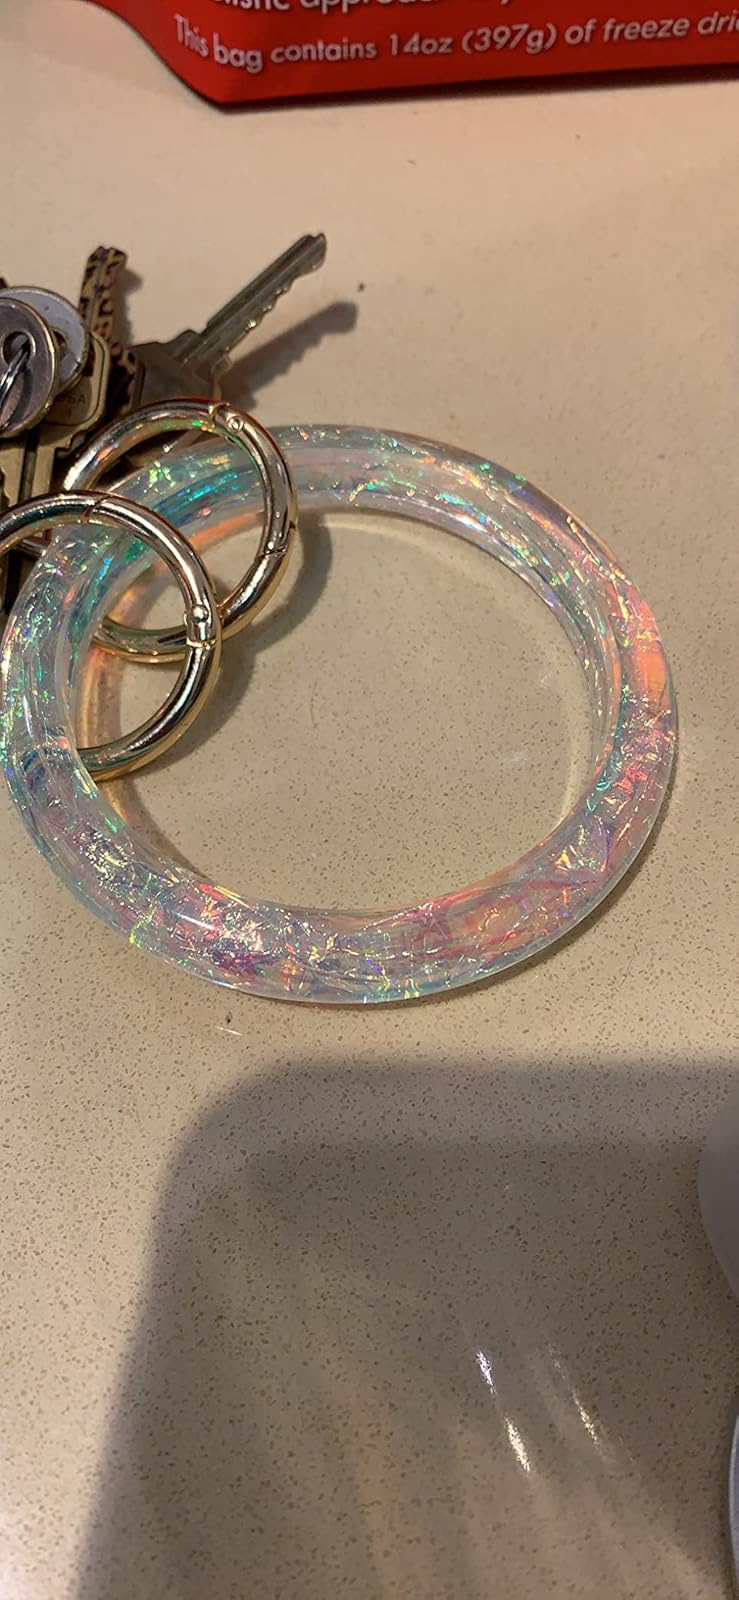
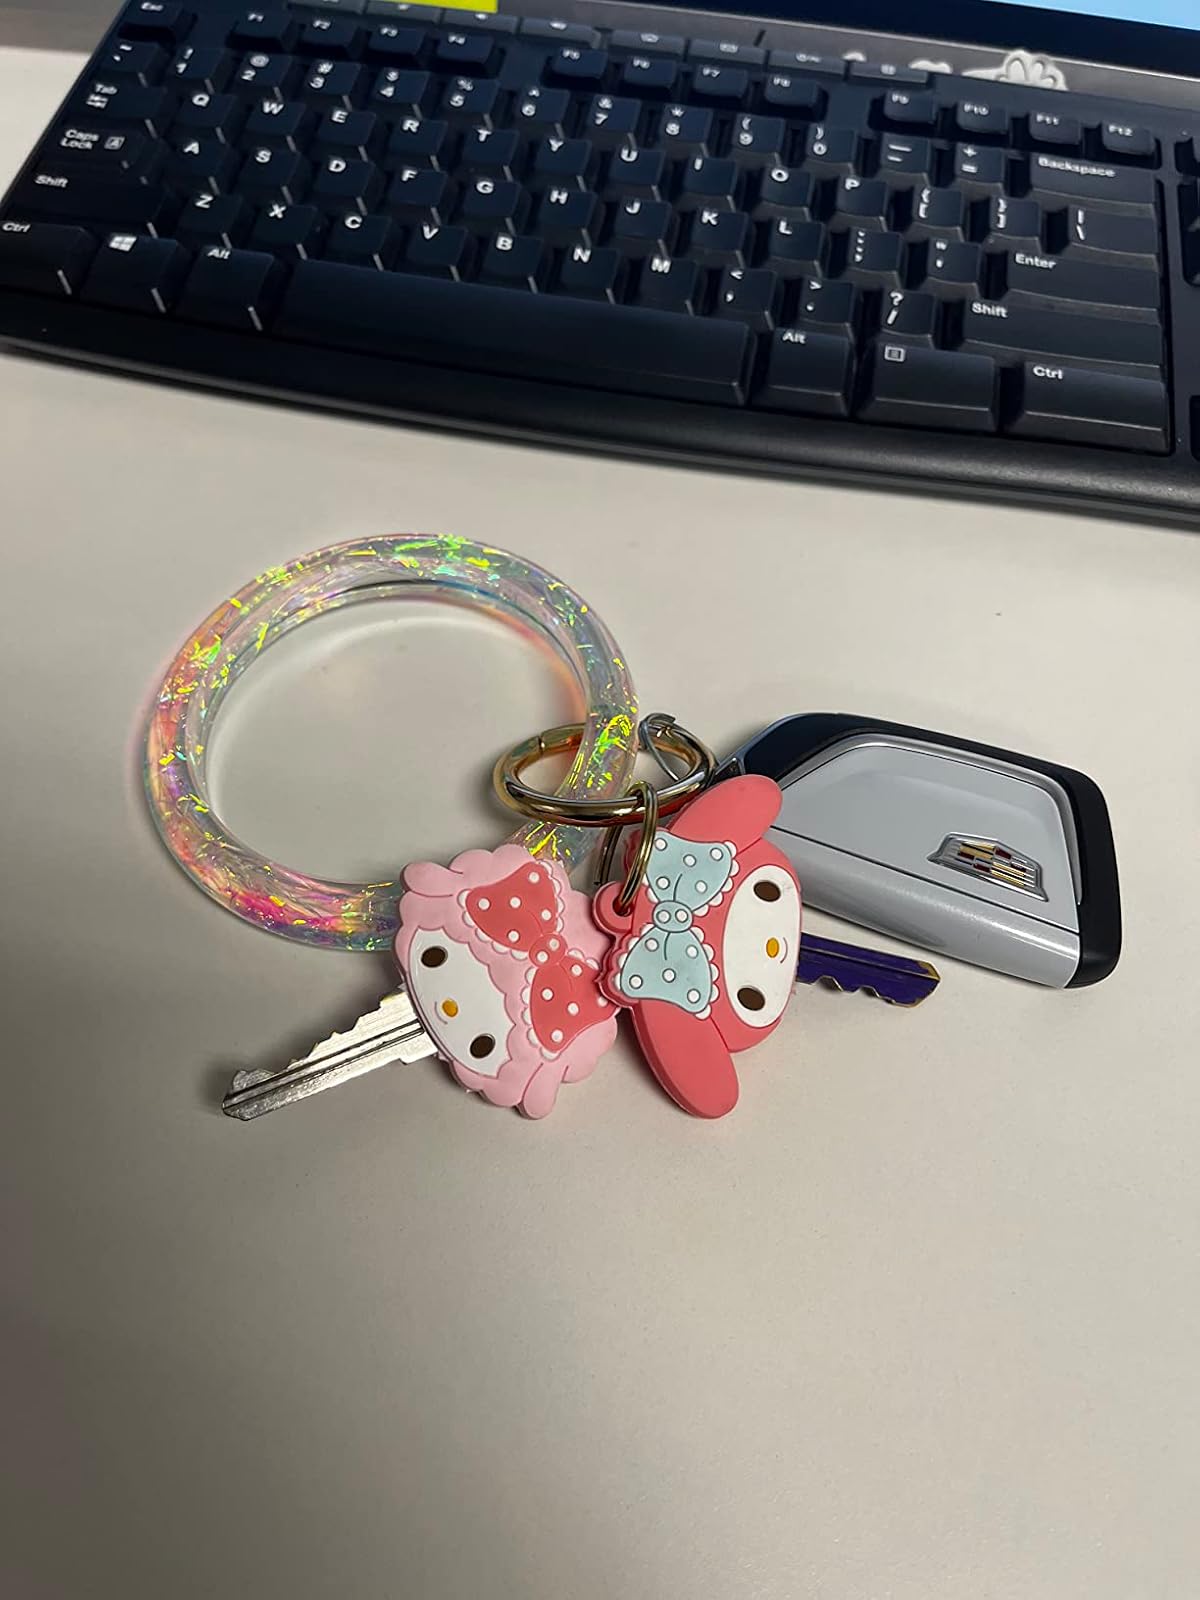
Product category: accessories_keychain
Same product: yes